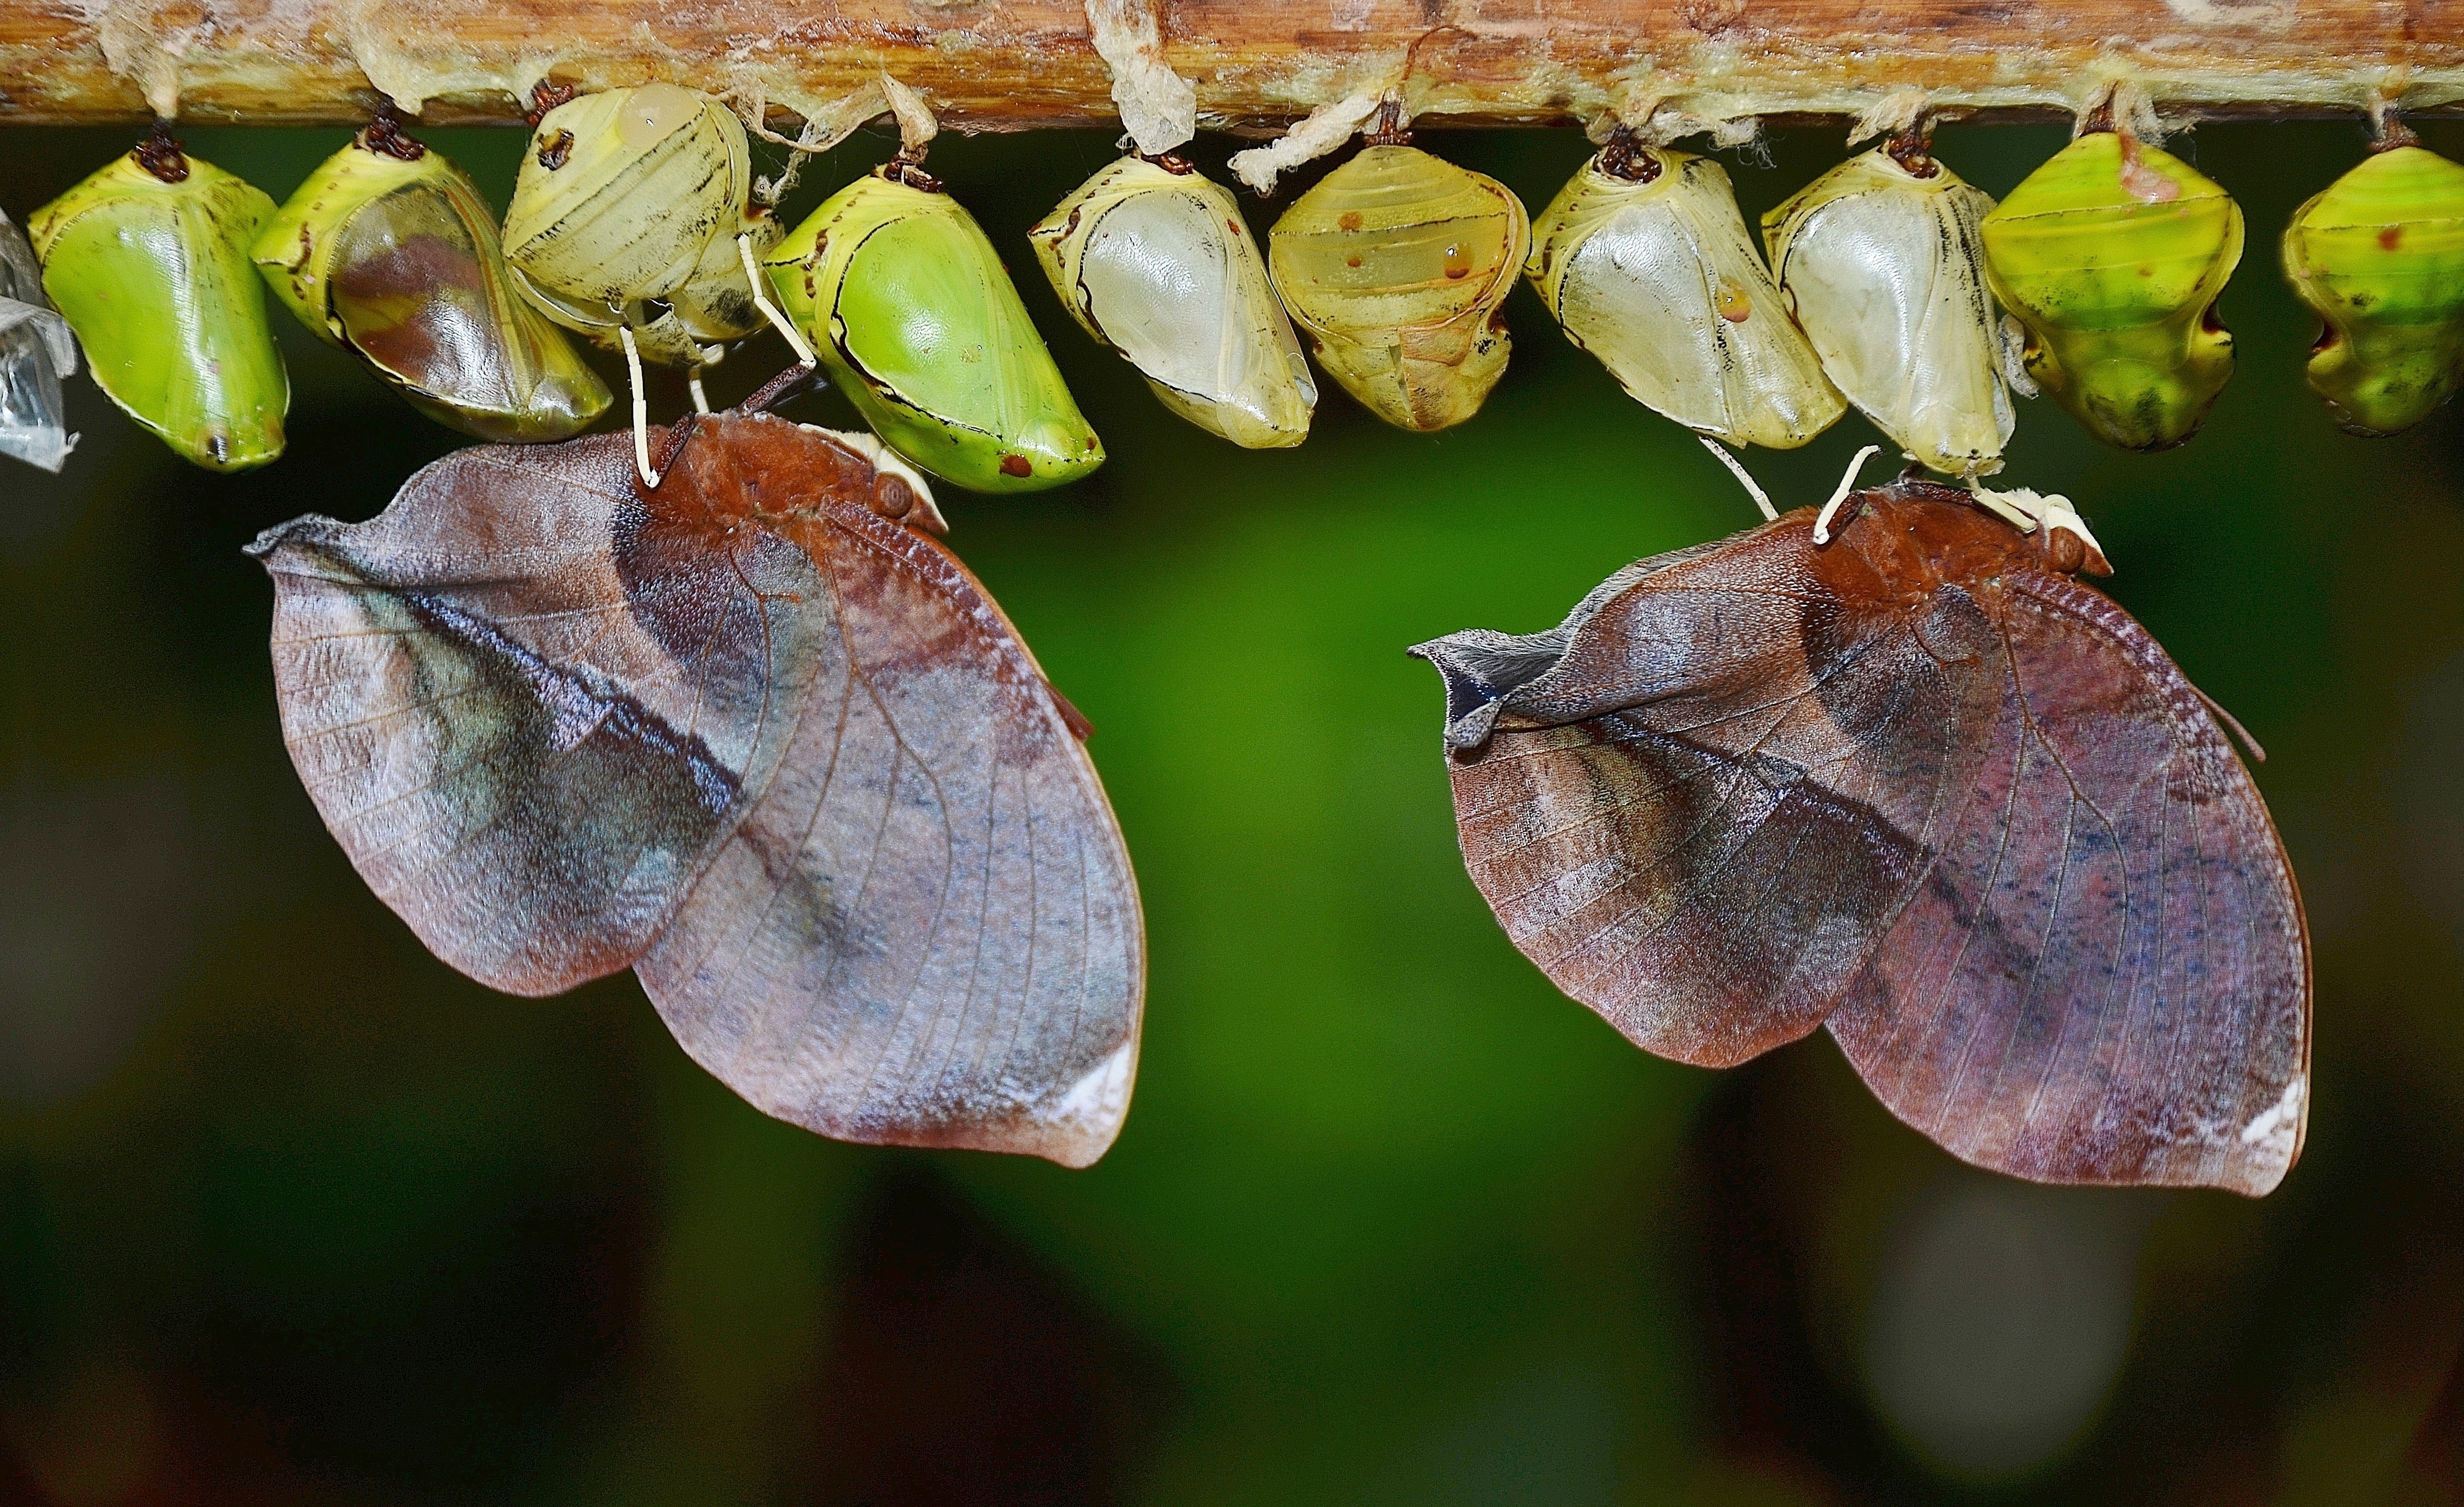
nature, branch, plant, photography, leaf, flower, petal, wildlife, insect, botany, flora, fauna, invertebrate, close up, insects, butterflies, nectar, papilionidae, larva, macro photography, larvae, cocoons, plant stem, moths and butterflies, insect larvae